Melaleuca

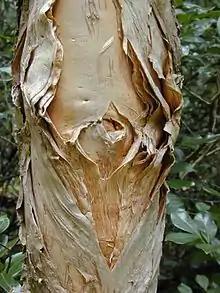
"M. quinquenervia" bark showing the papery exfoliation from which the common name "paperbark" derives

The first known description of a "Melaleuca" species was written by Rumphius in 1741, in "Herbarium amboinense" before the present system of naming plants was written. The plant he called "Arbor alba" is now known as "Melaleuca leucadendra". The name "Melaleuca" was first used by Linnaeus in 1767. Many species previously known as "Metrosideros" were then placed in "Melaleuca". In Australia, "Melaleuca" is the third most diverse plant genus with up to 300 species.